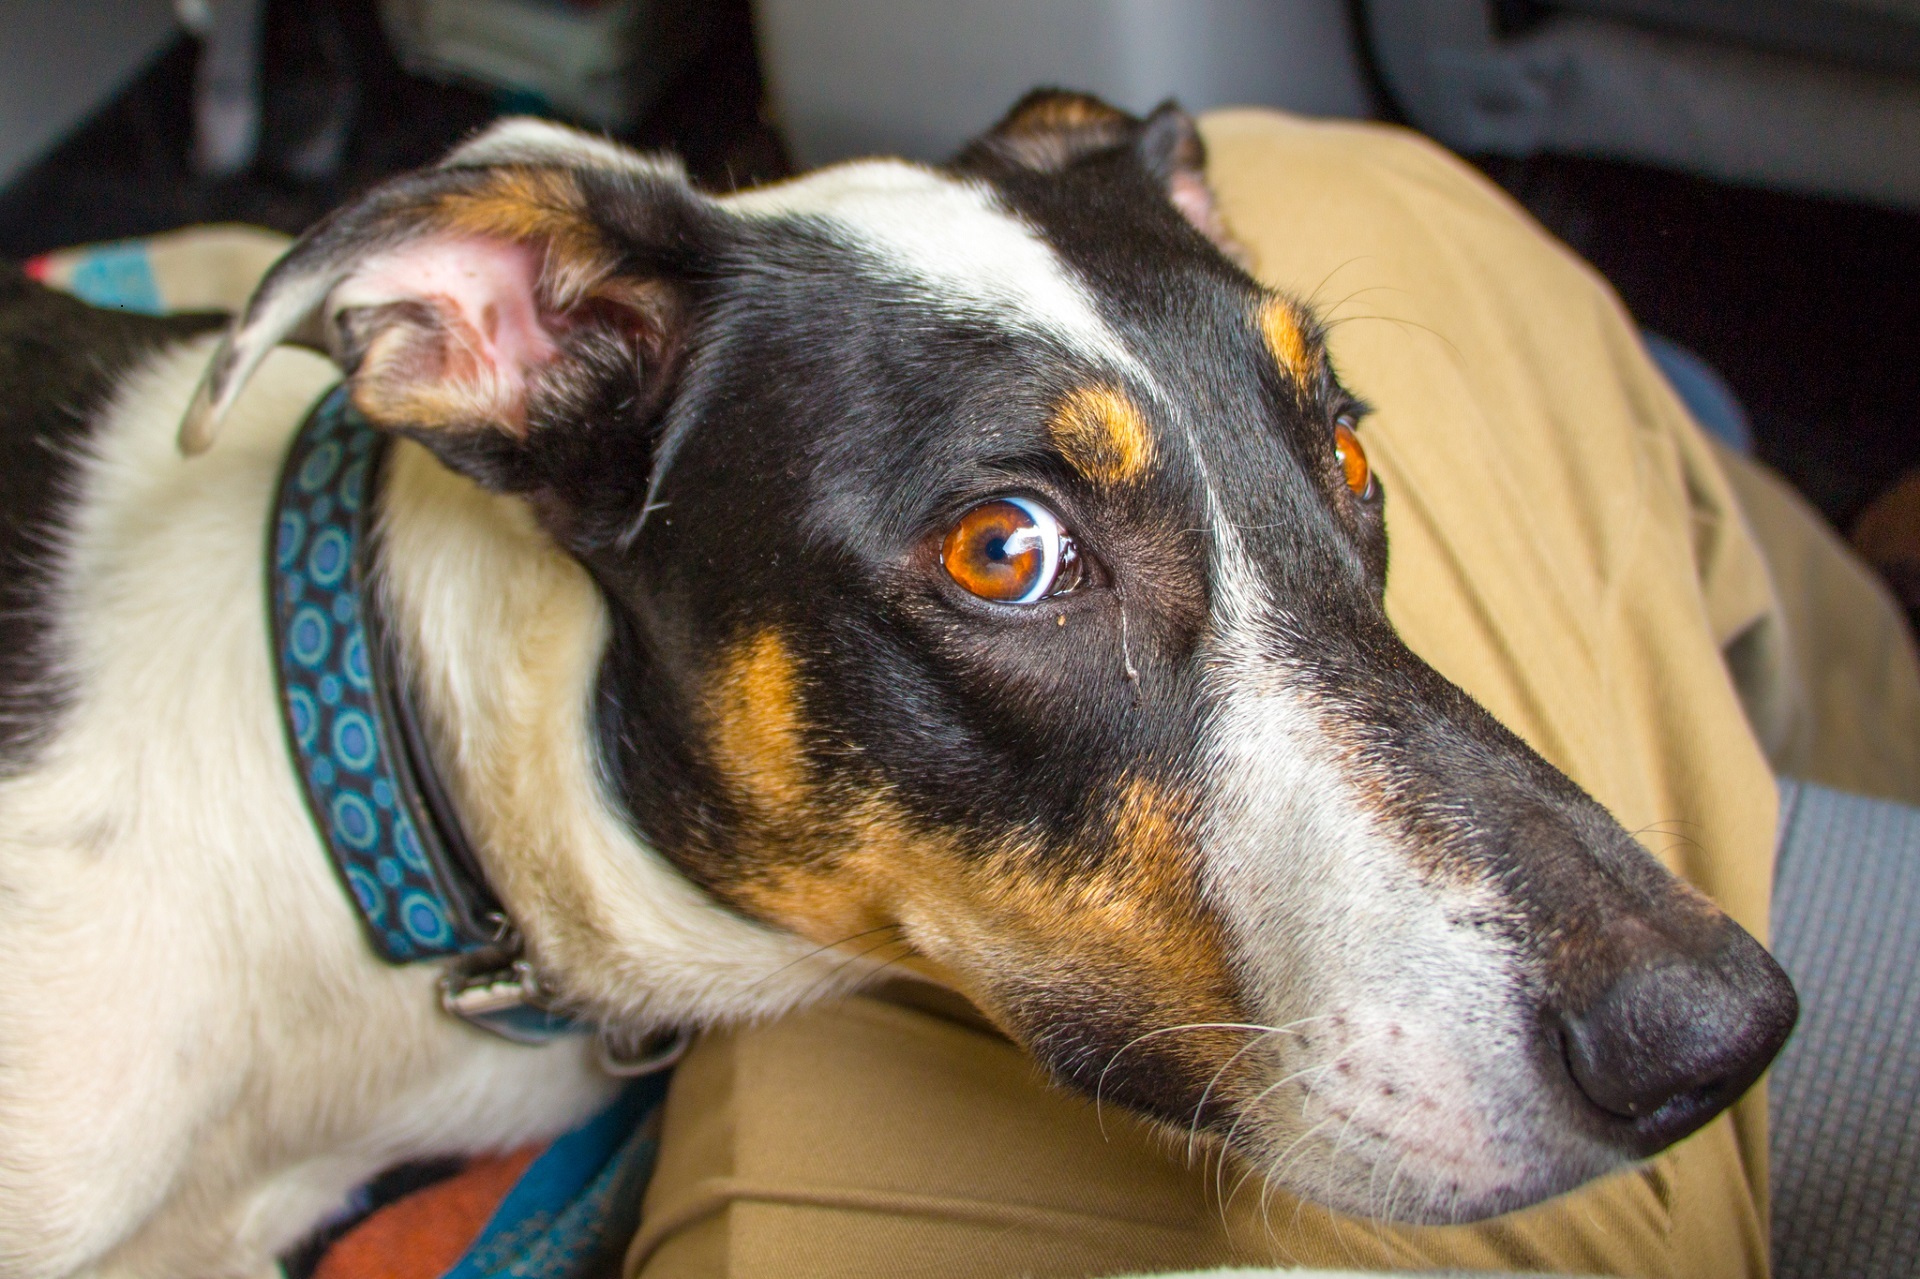
dog, animal, canine, looking, pet, portrait, calm, mammal, indoors, head, vertebrate, resting, adorable, dog breed, dog like mammal, dobermann